Hostětín

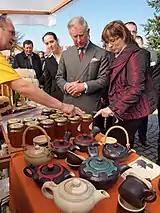
Prince Charles in Hostětín in 2010

The village is known for its environmental activities. Since 1995, the village and other organizations have realized several projects, among them apple juice factory, passive house and solar panels. Because of this, on 22 March 2010 Charles, Prince of Wales has visited this village. In 2015 there was a visit of Andrew Schapiro, ambassador to the Czech Republic of United States during Earth Day.